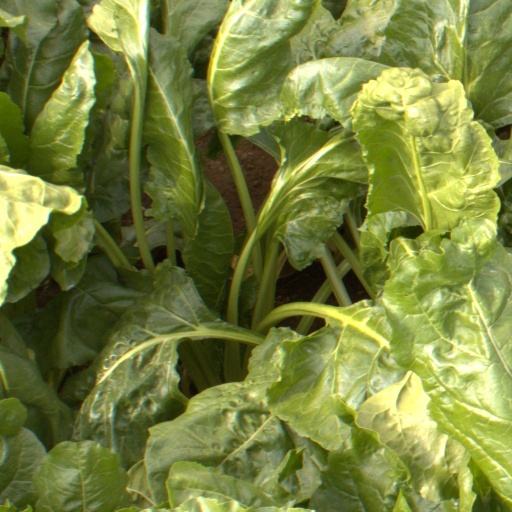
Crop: sugar beet